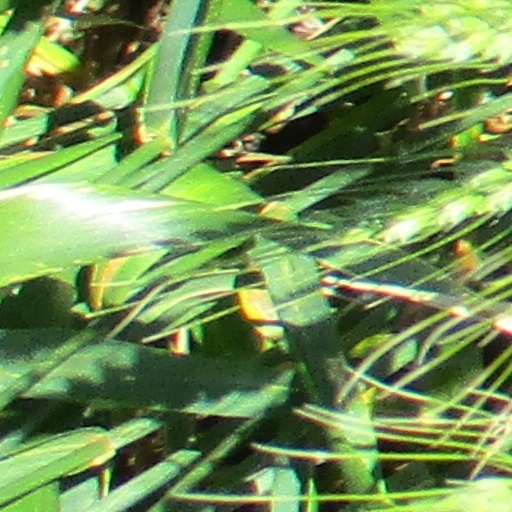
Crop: wheat